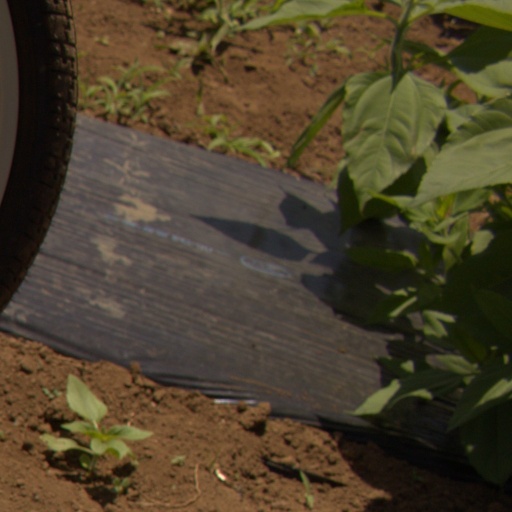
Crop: Jerusalem artichoke